Luis Alberto Solari

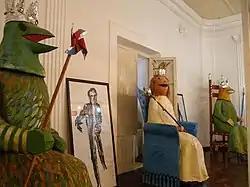
Some works of Luis Alberto Solari in Fray Bentos

Luis Alberto Solari (1918–1993) was a Uruguayan painter and engraver.